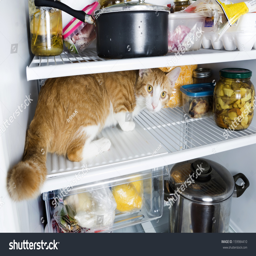
frightened cat in the refrigerator